Grand Serail of Beirut

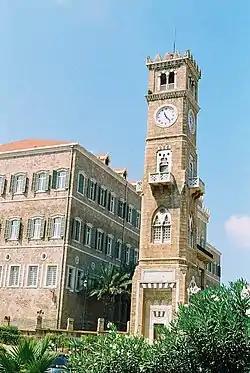
Hamidiyyeh Clock Tower

The Grand Serail followed the architectural design epitomizing the new Ottoman military organization known as the "New Order" (niẓām cedīd). Its elevated location and austere façade copied the Selimiye Barracks in Istanbul. The finished structure consisted of two tall floors with the longer façade spreading over . The eastern façade is adorned by an arcaded protruding portico flanked by two symmetrical wings each divided by three rows of 16 windows. The monumentality of the building was further emphasized in 1861 when the military hospital was constructed.